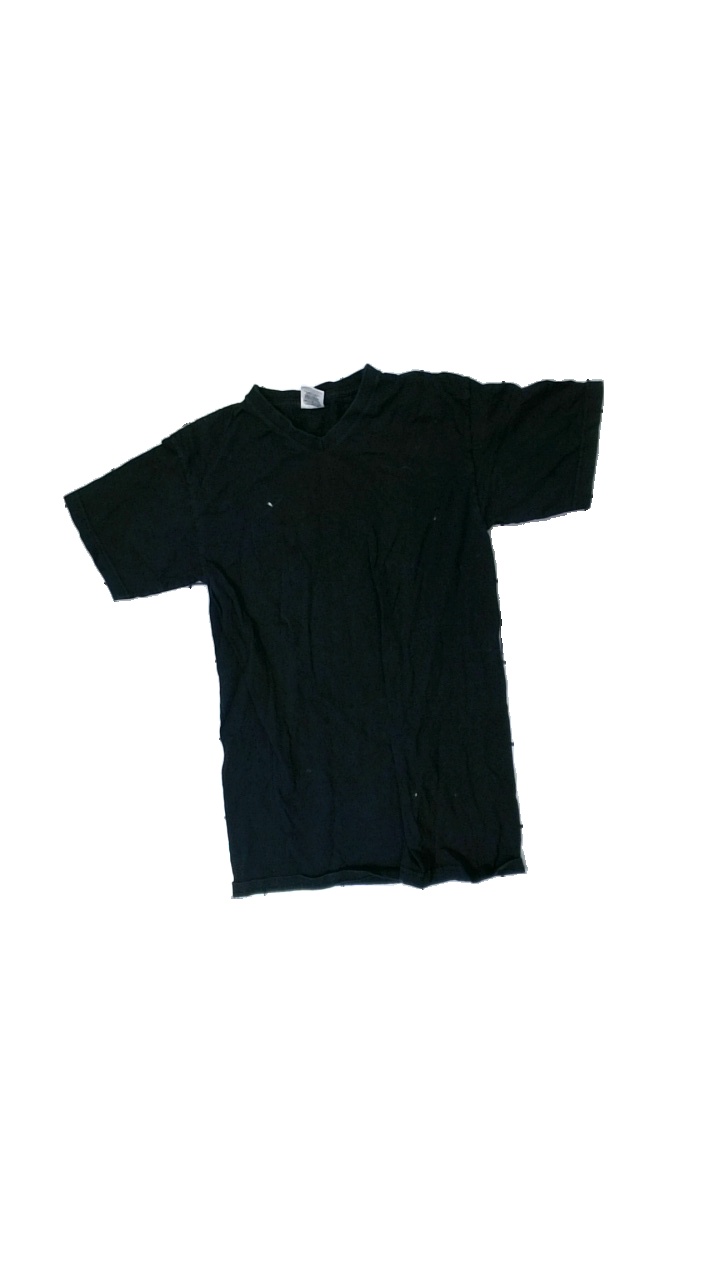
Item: T-shirt (Ladies)
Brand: Fruit Of The Loom
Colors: Black
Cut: Regular, V-collar
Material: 100% cotton
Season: All
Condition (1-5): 2
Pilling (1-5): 3
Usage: Recycle
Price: <50